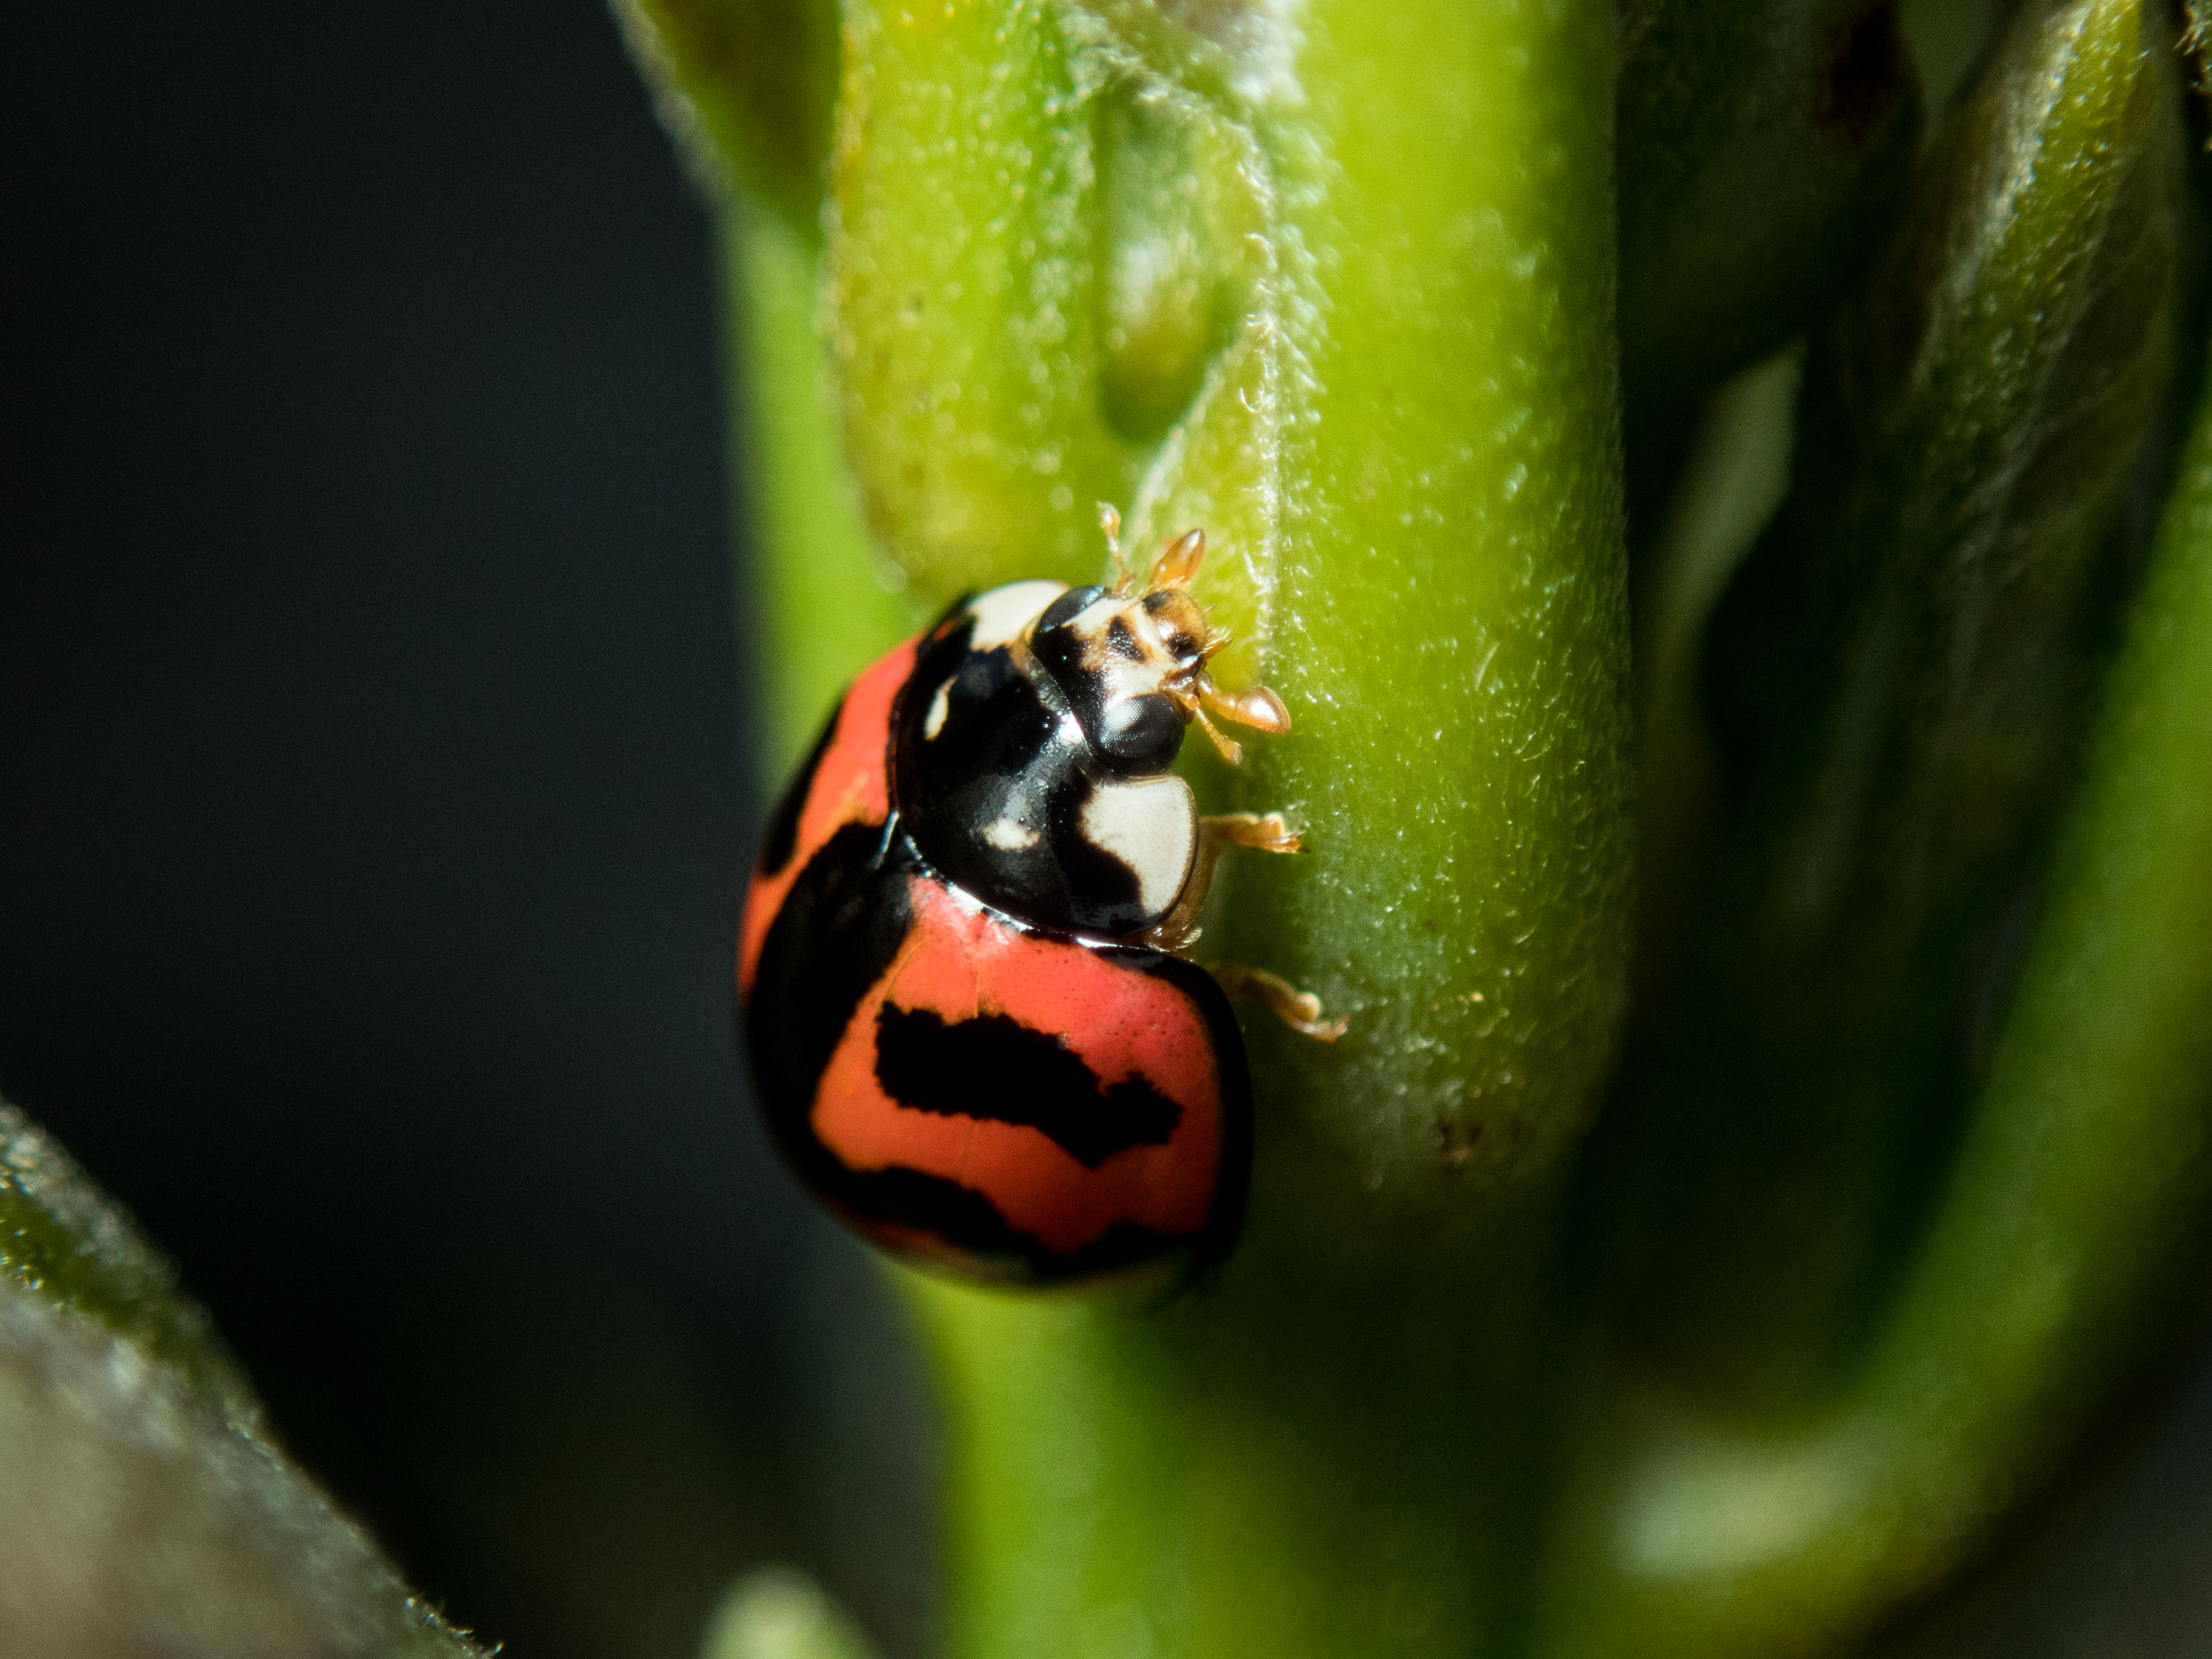
ladybug, insect, bug, nature, small, animal, macro photography, beetle, close up, ladybird, invertebrate, organism, pest, plant stem, leaf beetle